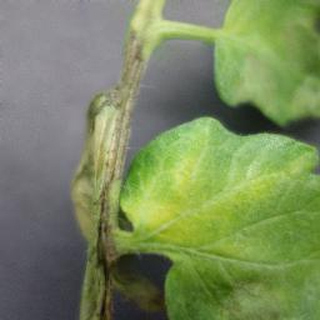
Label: tomato_late_blight